Patlur

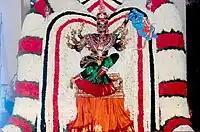
Muthumari Amman

The annual Muthumari Amman festival is celebrated for fifteen days at the temple at Nathagattu Thottam in the western part of Patlur. It begins on the first Wednesday in the Tamil month of "Panguni" with the "Poochatu". Holy water is later brought from Cauvery river to the temple and offered to the goddess Muthumari. It ends with "abishekam", "pooja" and pongal (a special rice dish) being offered to the mother goddess. In the "mavalukku" procession, the people carry raw rice flour paste and flowers on a plate on their heads. In the evening, there are traditional dances and programs of entertainments.